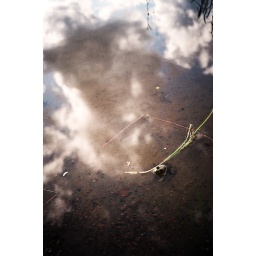
Mr. Forg swimming in the clouds